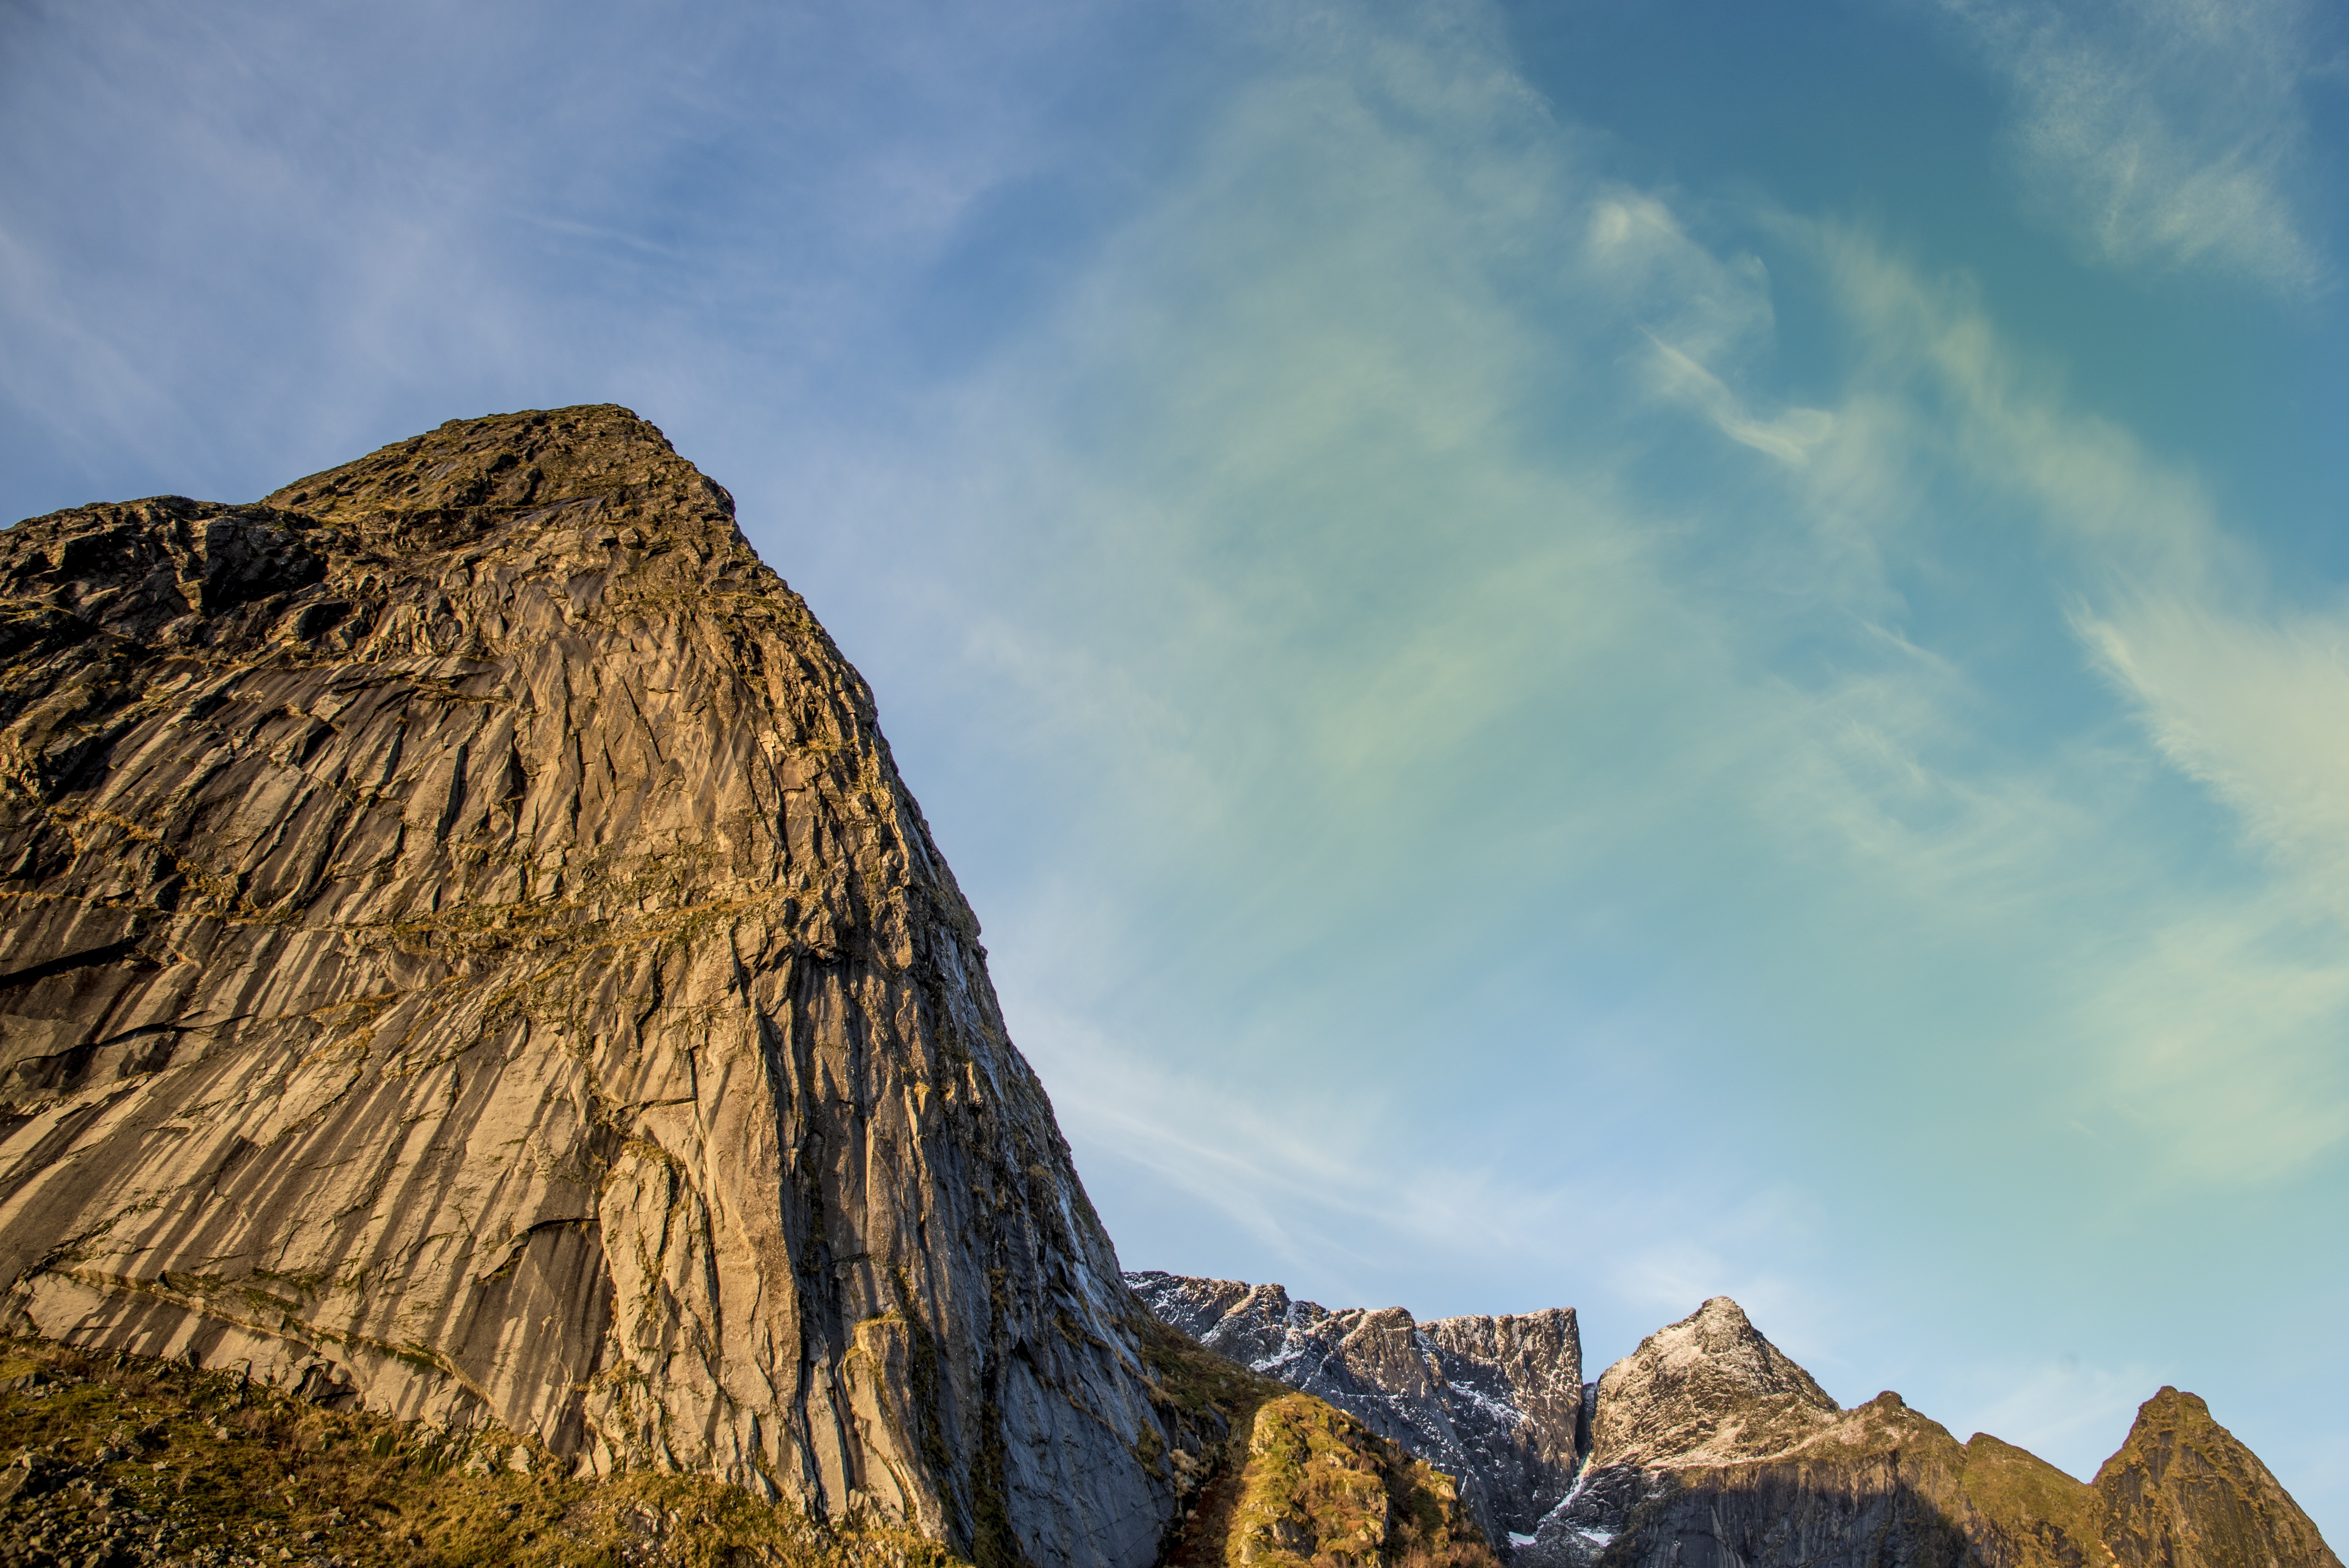
landscape, tree, nature, rock, wilderness, mountain, cloud, sky, hill, dawn, mountain range, cliff, blue, terrain, ridge, summit, rocks, clouds, geology, sierra, landform, geographical feature, mountainous landforms, lofted islands